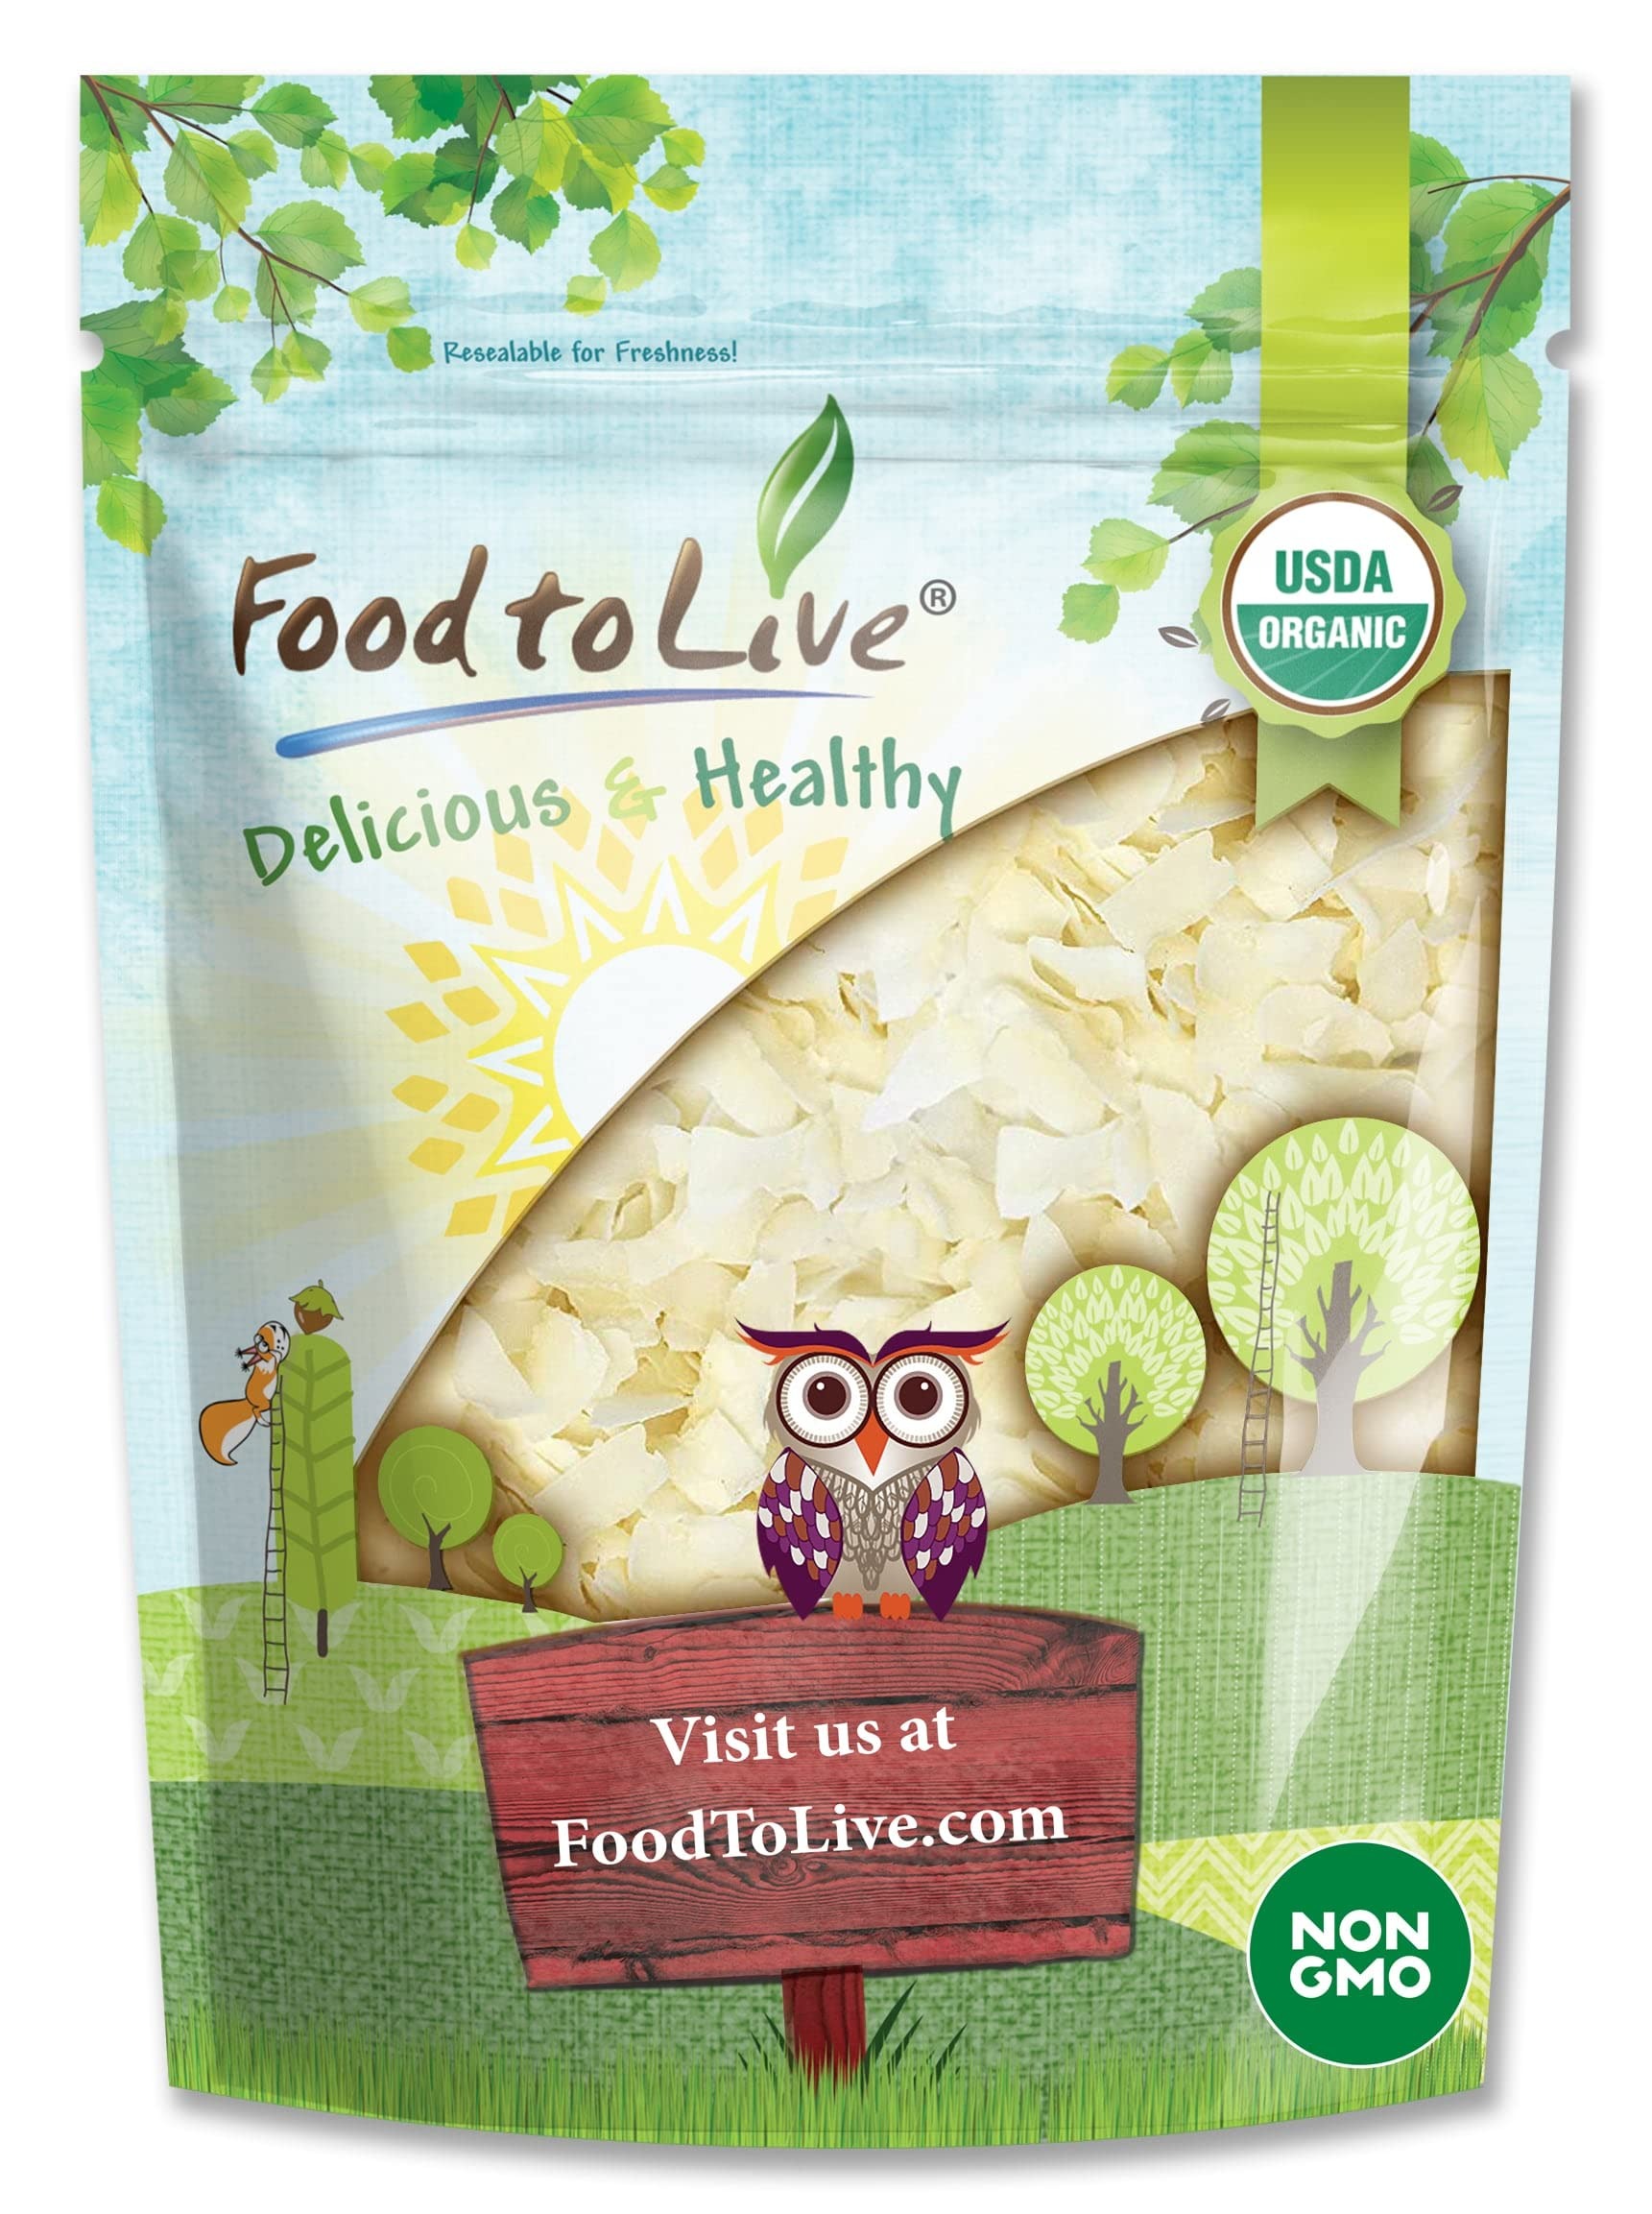
Item Name: Food to Live Organic Coconut Chips, 12 Ounces - Non-GMO, Kosher, Raw, Desiccated, Unsweetened, Unsulfured, Dried Flakes, Vegan, Keto, Bulk, Great for Baking
Bullet Point 1: ✔️NUTRITIOUS: Organic Coconut Chips are rich in fiber and iron.
Bullet Point 2: ✔️WIDE APPLICATION: Use Organic Coconut Chips in your kitchen for cooking.
Bullet Point 3: ✔️GLUTEN-FREE PRODUCT: Organic Coconut Chips are good for anyone who are on a plant-based diet.
Bullet Point 4: ✔️DELICIOUS SNACK: Eat Organic Coconut Chips as they are to get a boost of powerful energy.
Bullet Point 5: ✔️ ORGANIC PRODUCT: Organic Coconut Chips are free from any additives.
Value: 12.0
Unit: Ounce

Price: 13.64